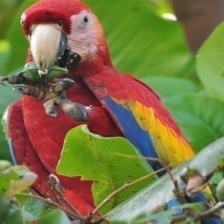
Species: SCARLET MACAW
Scientific name: ARA MACAO
ImageNet parent category: macaw